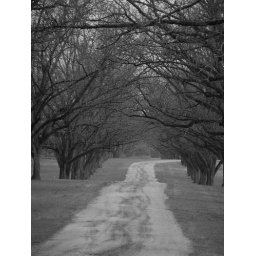
tree lined dirt road in black and white